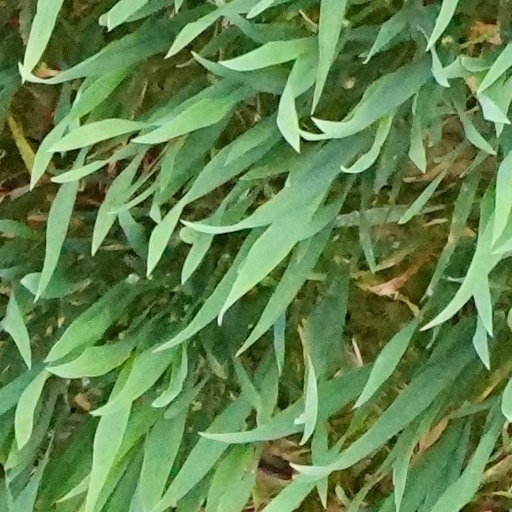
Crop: wheat